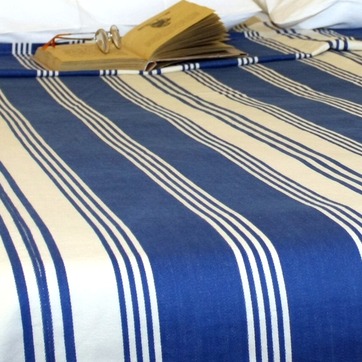
Material: fabric